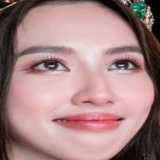
hoa hậu Nguyễn Thúc Thùy Tiên